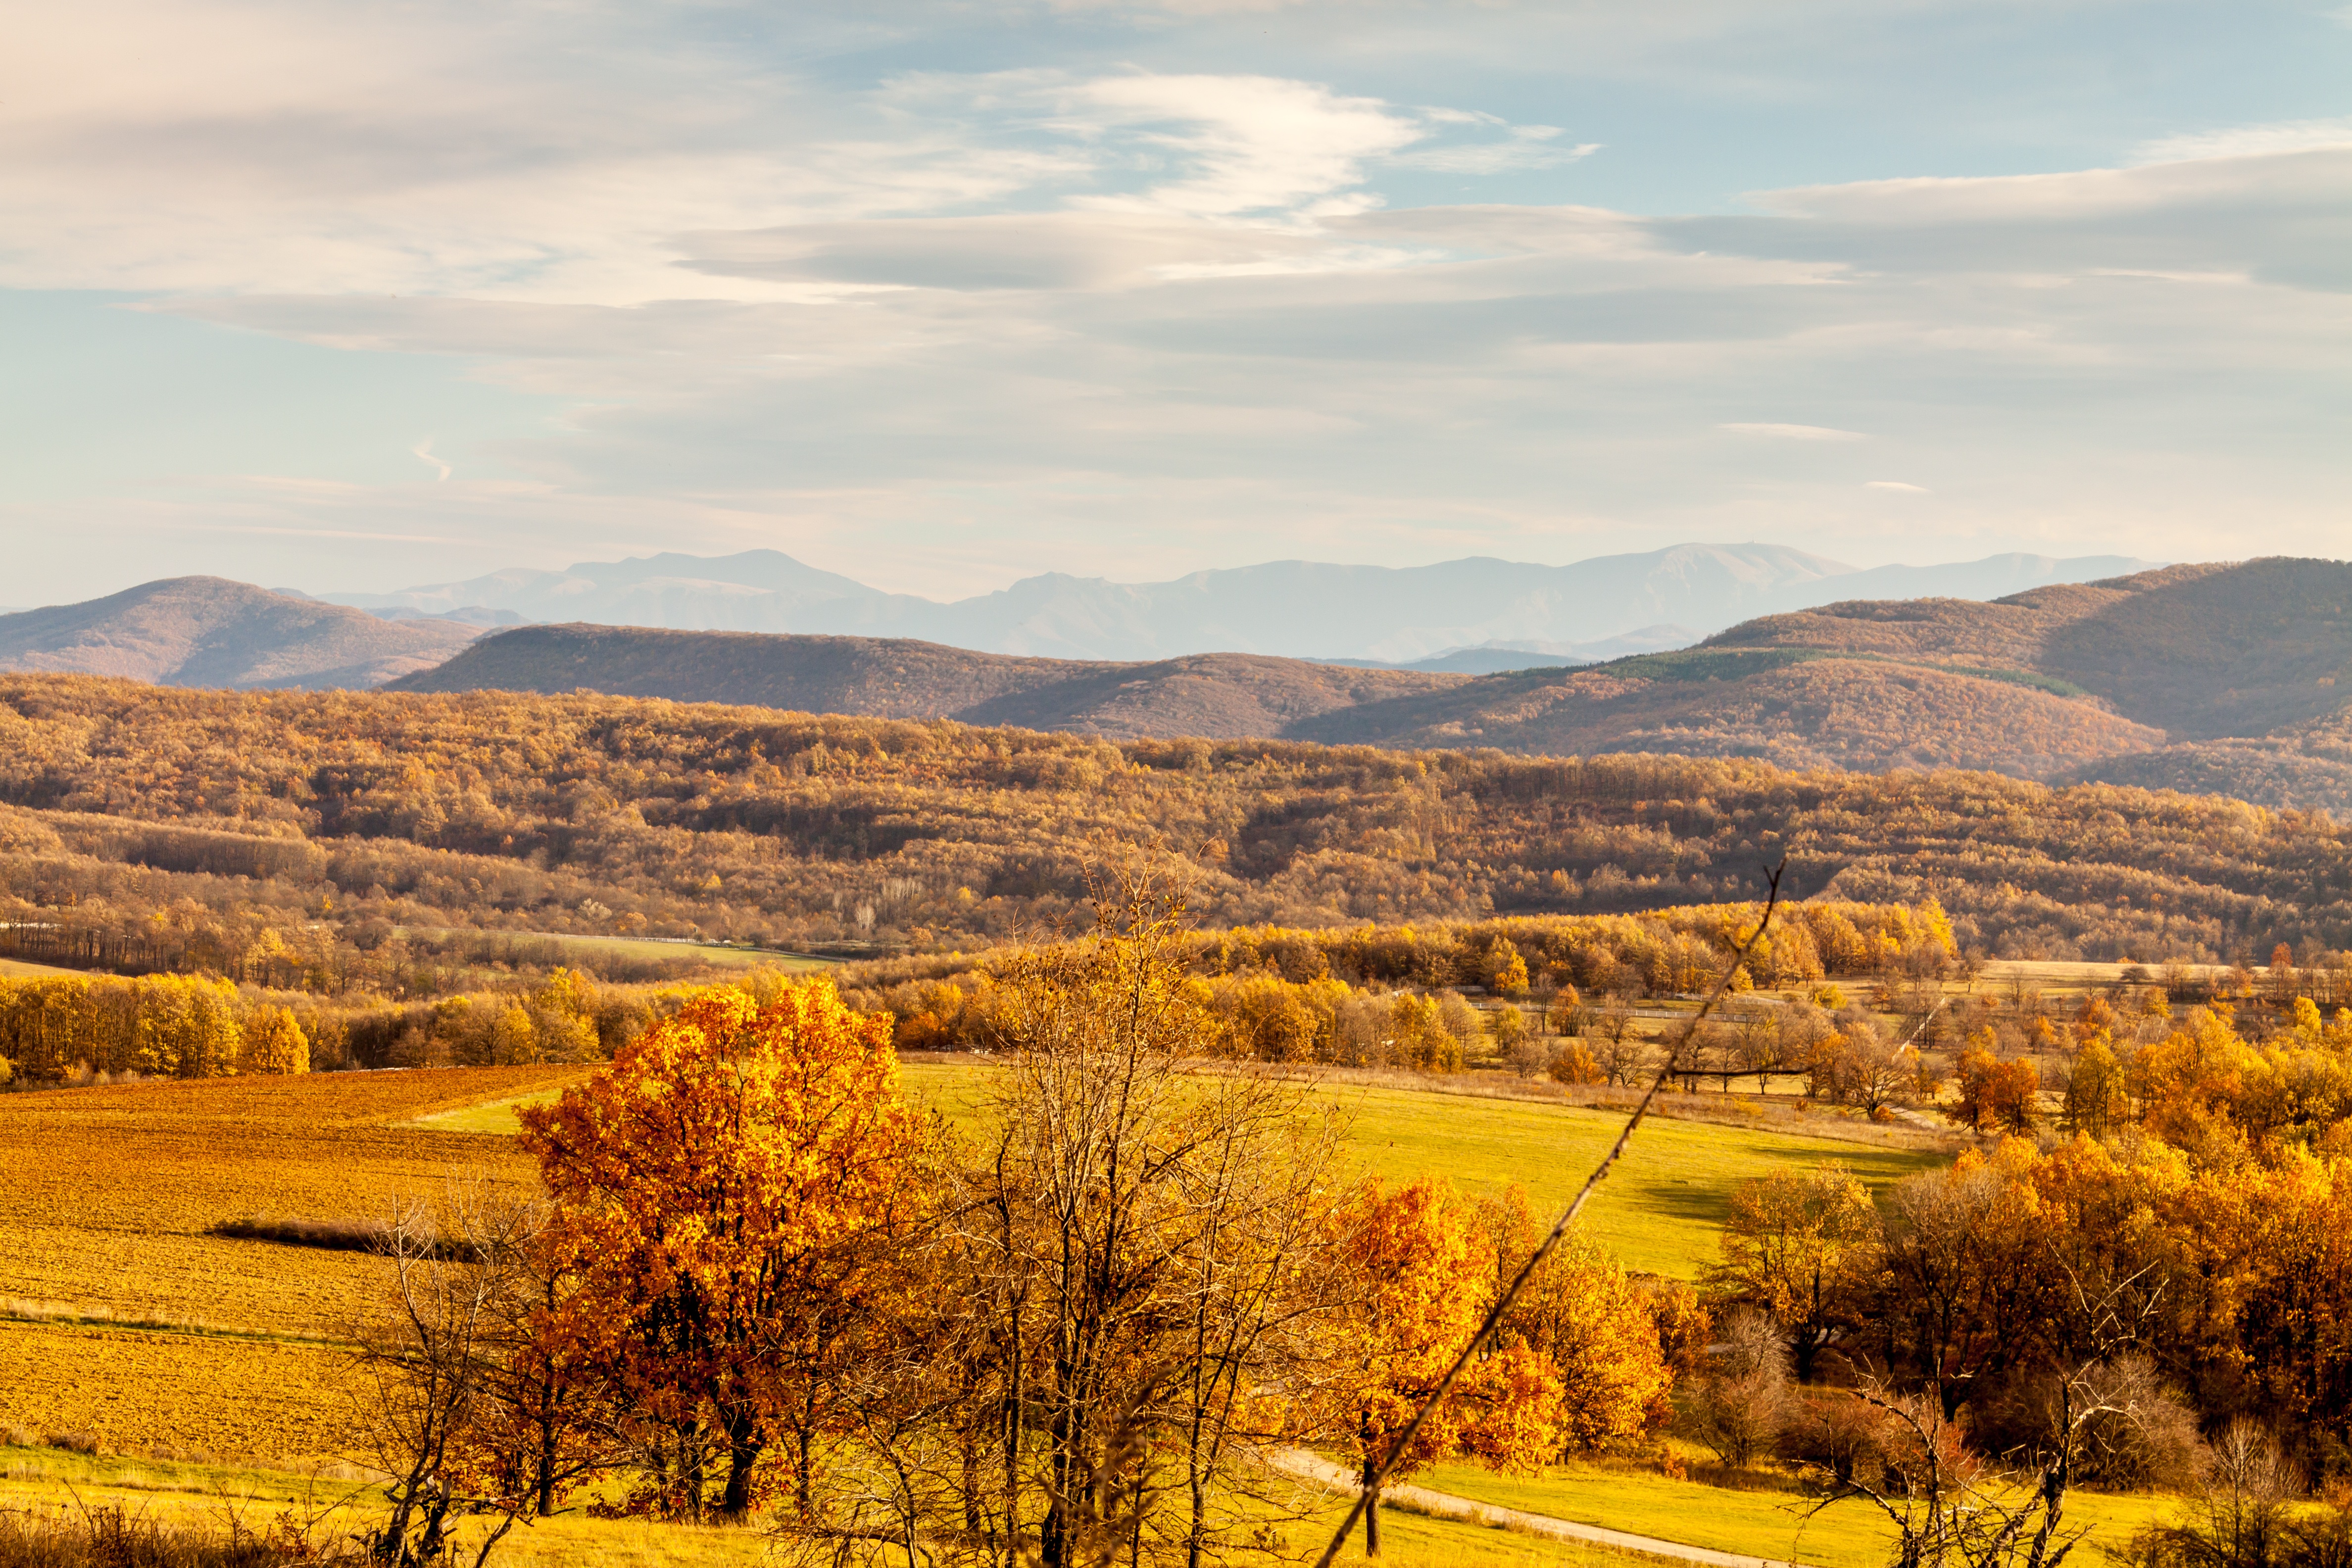
landscape, tree, nature, forest, outdoor, horizon, mountain, sky, sun, hiking, field, prairie, morning, leaf, hill, valley, travel, wild, peaceful, natural, autumn, freedom, agriculture, season, plain, clouds, plateau, amazing, beautiful, bulgaria, rural area, nature landscape, geographical feature, mountainous landforms